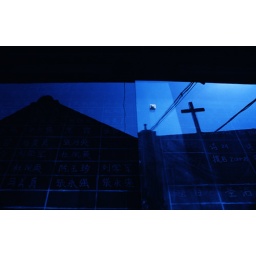
church in a mirror !